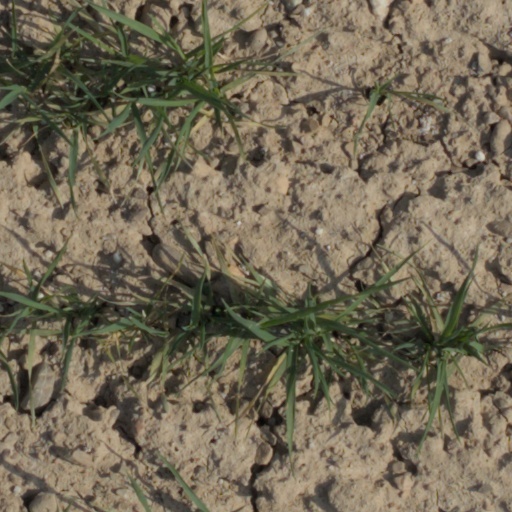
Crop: wheat